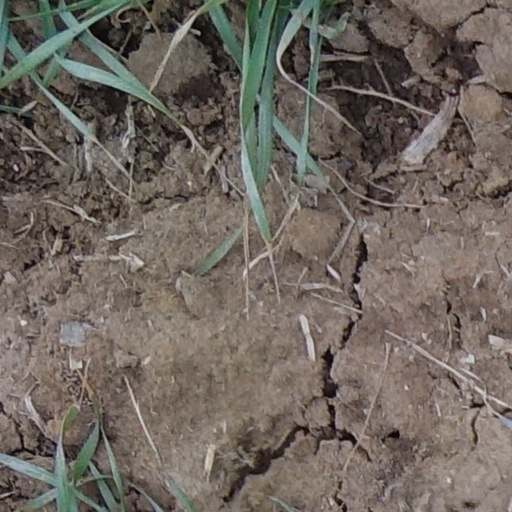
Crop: wheat